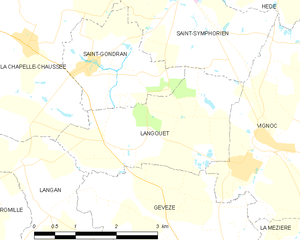
Langouet, localement orthographiée Langouët, est une commune française située dans le département d'Ille-et-Vilaine en région Bretagne, peuplée de 601 habitants.